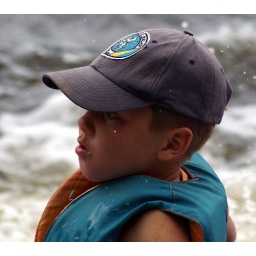
70 Vyssi Brod 16.8.07 boy in blue cap